Leclerc tank

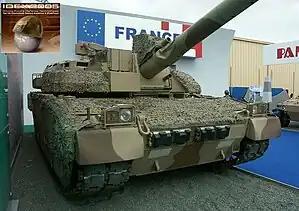
A United Arab Emirates Army Leclerc on display in IDEX 2005 defense Exhibition in Abu Dhabi.

The Leclerc has an eight-cylinder SACM (now Wärtsilä) V8X-1500 1,500 hp Hyperbar diesel engine and a SESM (now Renk AG) automatic transmission, with five forward and two reverse gears. The official maximum speed by road is 71 km/h and 55 km/h cross country (speeds in excess of 80 km/h were reported on road). The maximum range is given as 550 km, and can be extended to 650 km with removable external tanks. The "hyperbar" system integrates a small Turbomeca TM 307B gas turbine in the engine, acting both as a turbocharger and an APU giving auxiliary power to all systems when the main engine is shut down. The Hyperbar name comes from the unusually high boost pressure of 7.5 bar and the resulting mean effective pressure of 32.1 bar. For comparison, the turbocharged diesel engine in a typical passenger car has a mean effective pressure of about 20 bar. In addition, with boost available even when idling, this arrangement also works as an antilag system.